Mats Gerdau

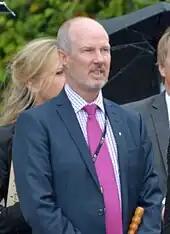
Mats Gerdau

Mats Gerdau (born 1964), is a Swedish politician of the Moderate Party. He was a member of the Riksdag from 2006 to 2012 and has been Mayor of Nacka Municipality since then.